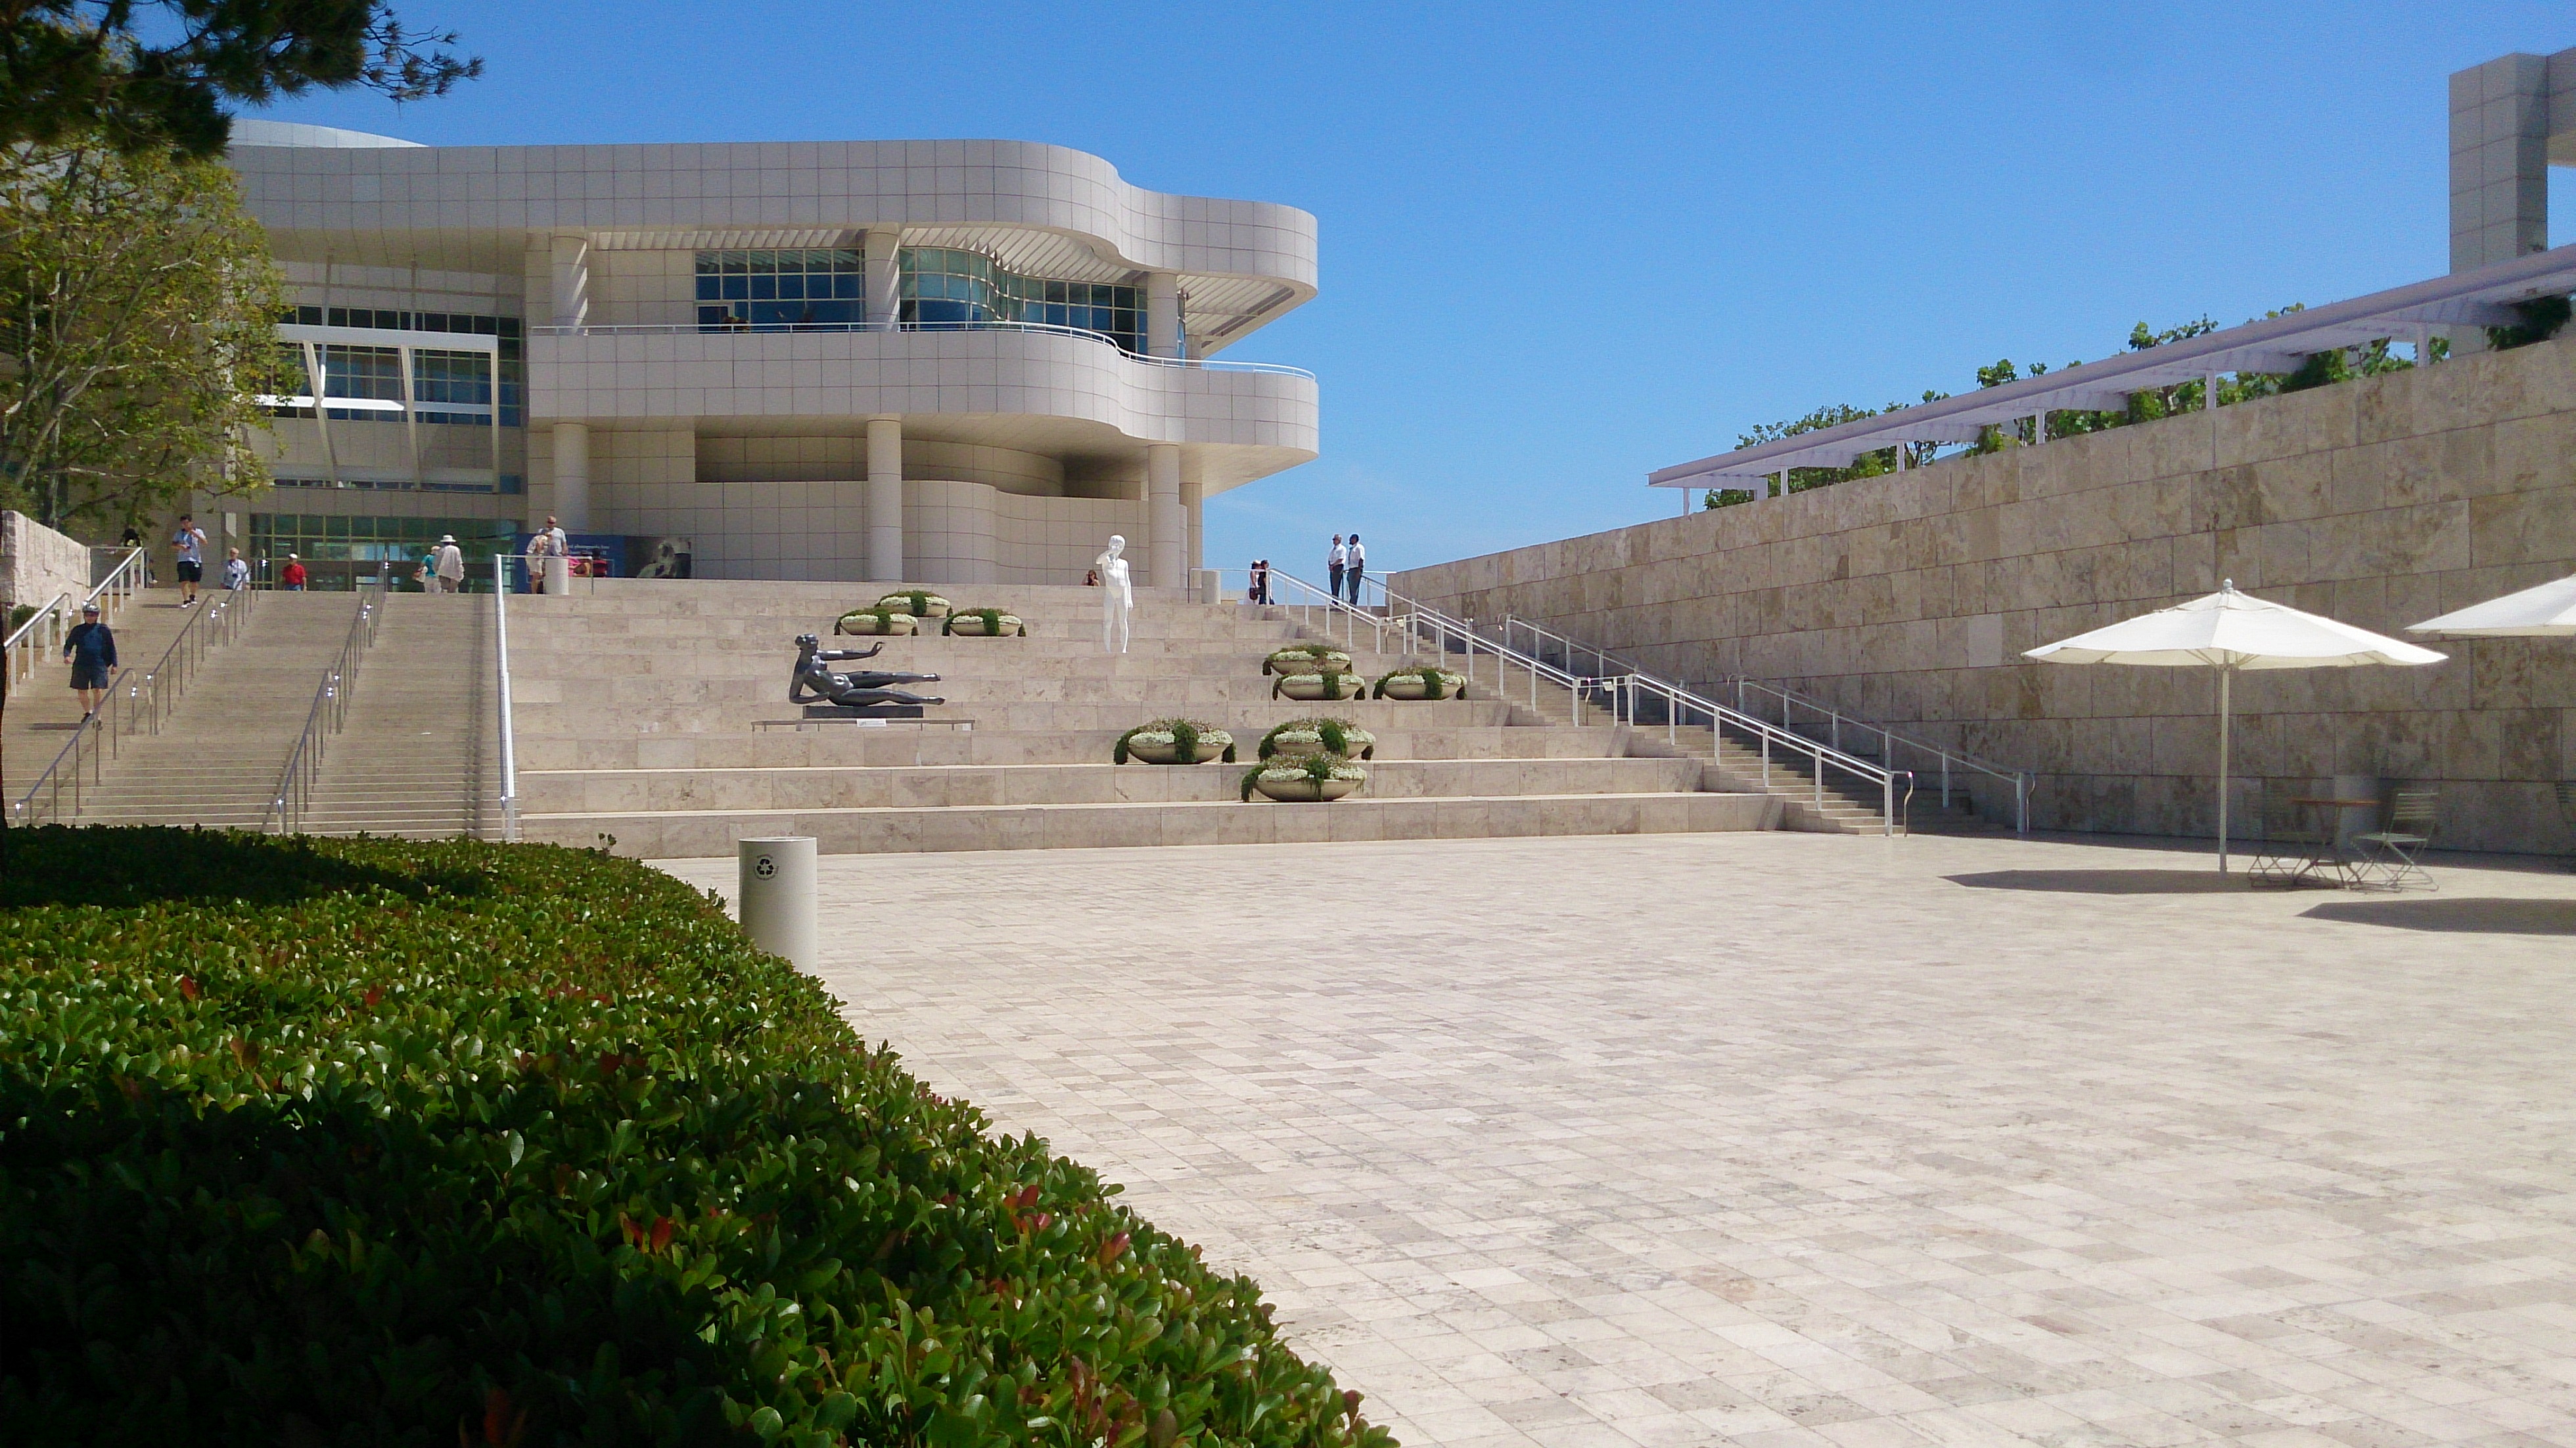
architecture, villa, perspective, building, walkway, plaza, facade, property, modern, futuristic, modern architecture, modern building, marble, town square, estate, modernist, modernism, getty center, residential area, florentine marble